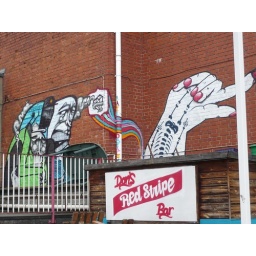
terrace of the [famous] blue mountain club by limited press